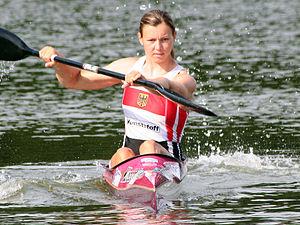
Nicole Reinhardt, née le 2 janvier 1986 à Lampertheim, est une kayakiste allemande pratiquant la course en ligne.